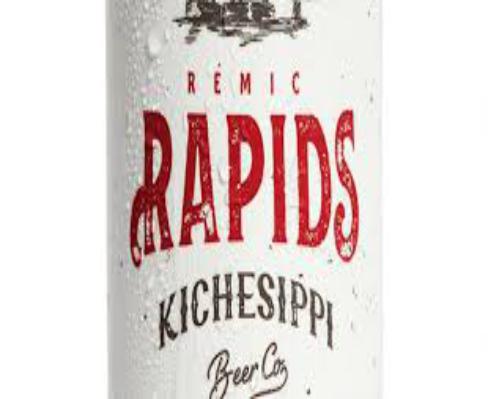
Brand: kichesippi-2
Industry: Food